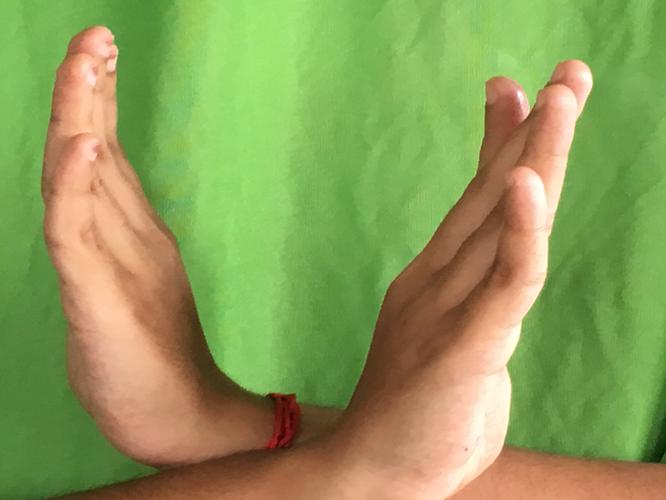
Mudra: Swastikam
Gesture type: double_hand